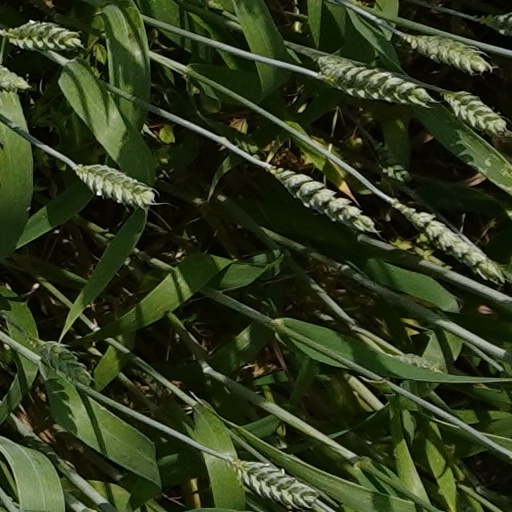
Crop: wheat